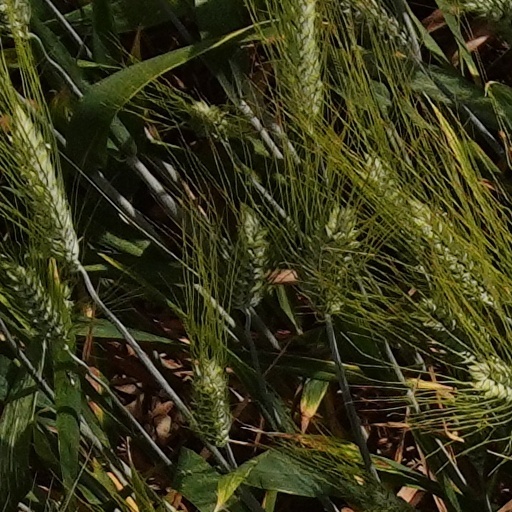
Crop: wheat